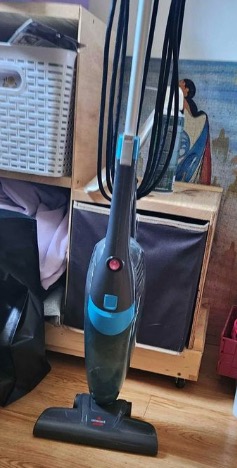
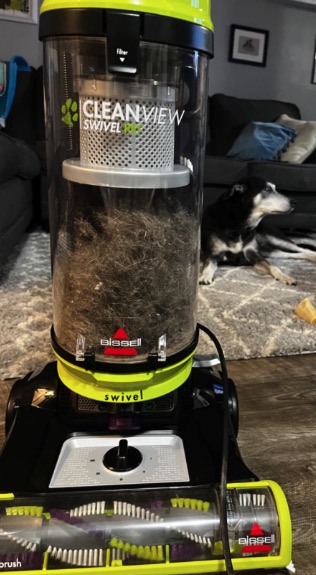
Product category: items_vacuum
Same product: no